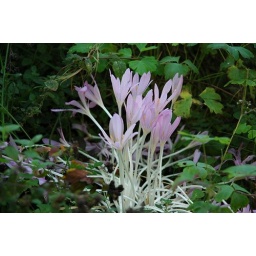
A flower in the backyard of the red timber-clad building.